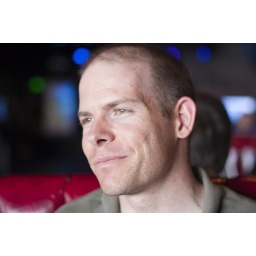
At the new bar / bowling lounge associated with the Alamo Drafthouse. Just opened in time for Fantastic Fest.